Niccolò Fabi

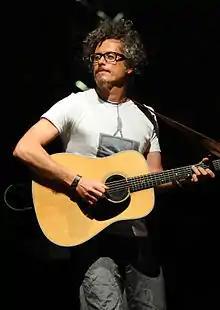
Fabi performing in Trento in 2012

Niccolò Fabi (born 16 May 1968) is an Italian singer-songwriter. He rose to national fame after competing in the Newcomers' section of the Sanremo Music Festival 1997, receiving the Mia Martini Critics' Award for his entry "Capelli".